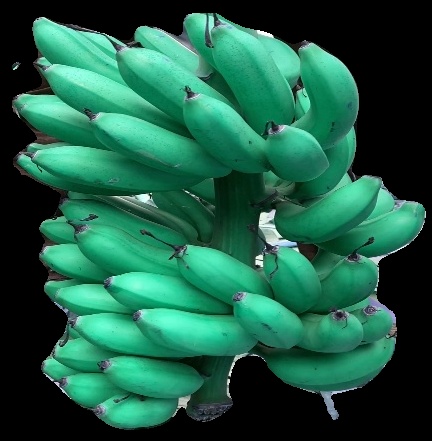
Variety: rasbale
Grade: grade1